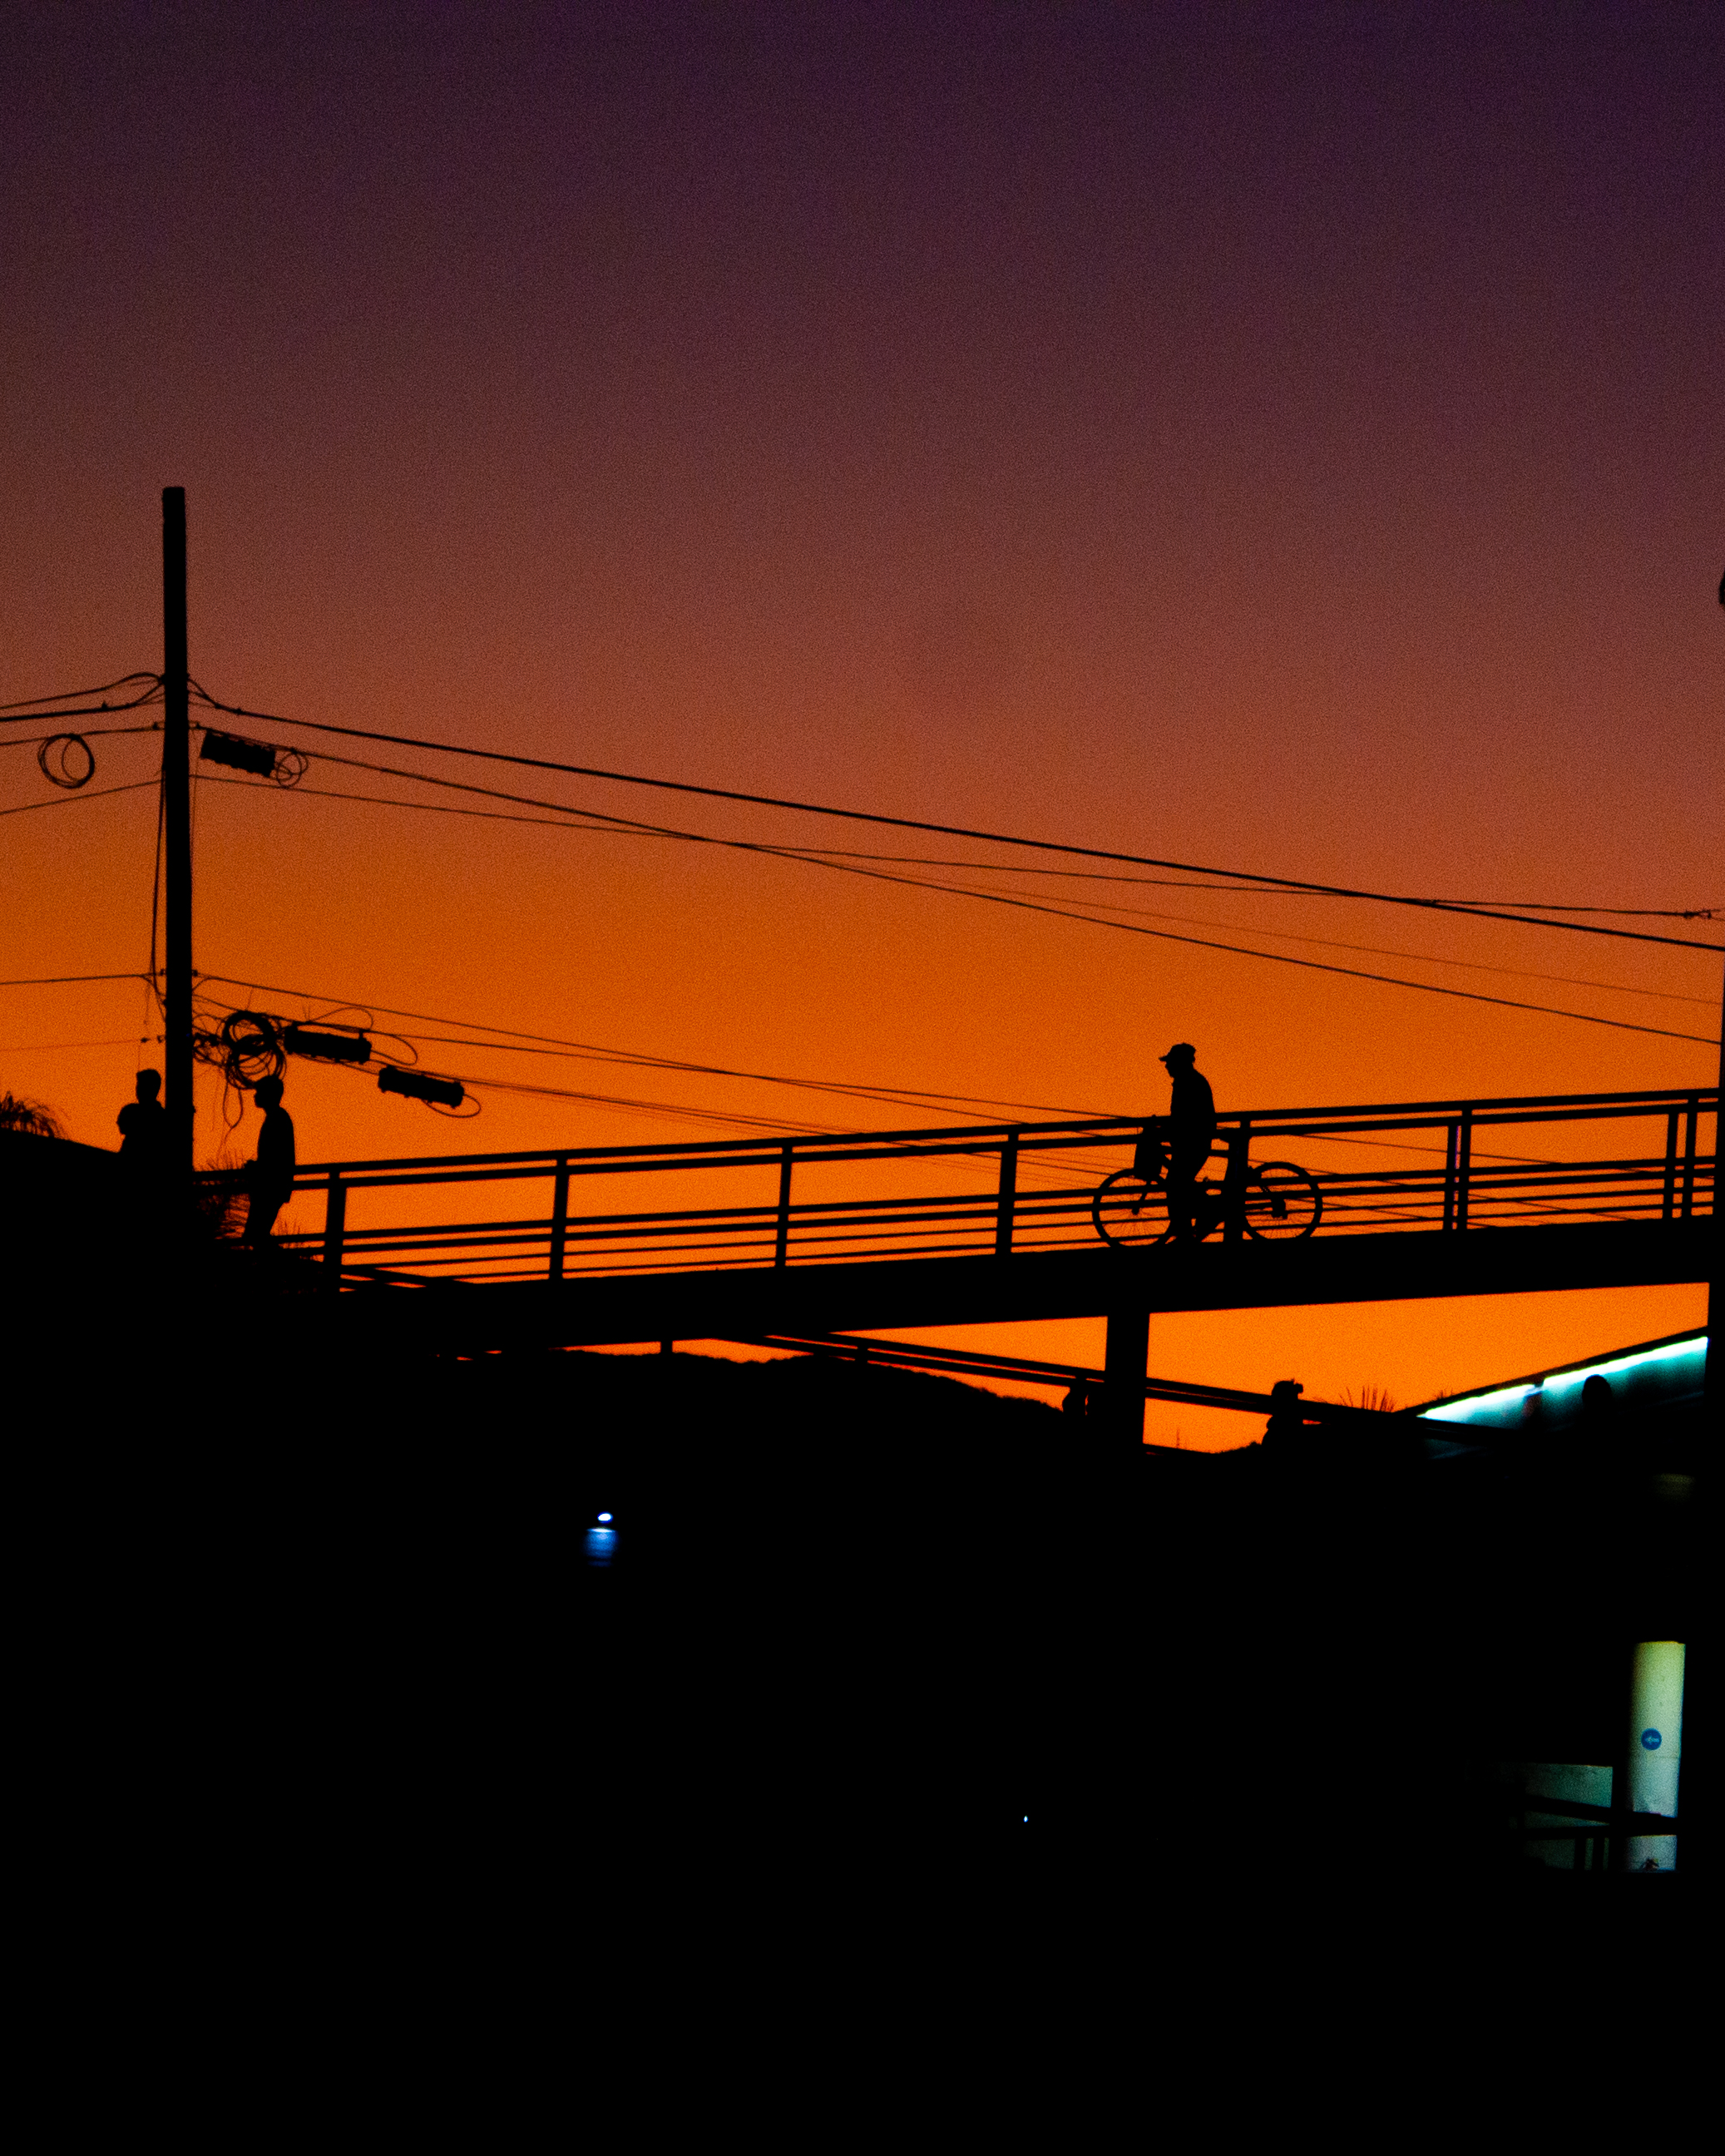
sunset, bridge, orange, bicycle, sky, afterglow, dusk, evening, horizon, cloud, morning, sunrise, line, night, dawn, photography, landscape, silhouette, nonbuilding structure, city